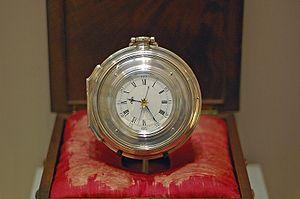
Un chronomètre de marine, appelé aussi montre de marine, est une horloge suffisamment précise pour être utilisée comme une base de temps portable, y compris sur un véhicule en mouvement. Le développement de ces instruments au cours du XVIIIᵉ siècle constitua une avancée technologique majeure, car la connaissance précise de l'heure durant un voyage au long cours était nécessaire à la navigation astronomique pour pouvoir déterminer la longitude. Le premier chronomètre véritable fut le résultat des efforts acharnés d'un seul homme, John Harrison, au long de 31 années d'essais et erreurs ; cela devait révolutionner l'art de la navigation maritime alors que le colonialisme prenait son essor.
John Harrison, est un artisan ébéniste de son état, et horloger autodidacte britannique du XVIIIᵉ siècle.